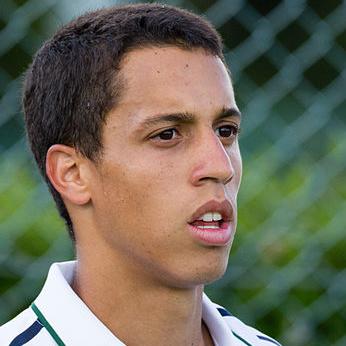
Age: 21